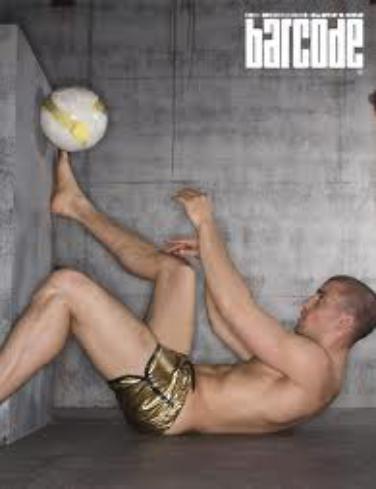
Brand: Barcode Berlin
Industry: Clothes